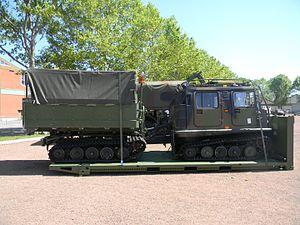
Journées portes ouvertes du quartier général Sabatier à Lyon le 15 et 16 juin 2013.
Le Bandvagn 206 est un véhicule de transport de troupes sur chenilles tout-terrain et articulé de conception et de fabrication suédoise développé par Hägglunds.
En 2020, les équipements de l'Armée de terre française rassemblent différentes sortes de véhicules et d'engins, des chars de combat, des véhicules de transport de troupe ainsi que des hélicoptères de combat. Les chiffres ci-dessous indiquent majoritairement le nombre de matériel en service auquel il faut rajouter celui stocké.